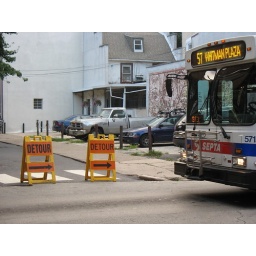
you think they could find signs pointing in the right directin...ah the public works system. a tree was down.